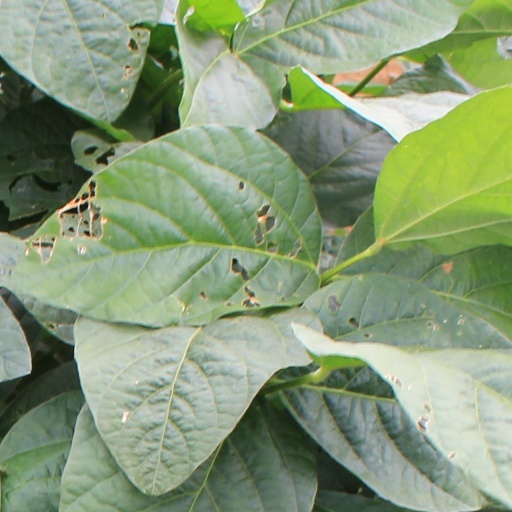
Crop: soybean